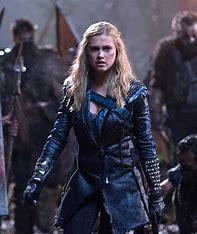
Brand: Clarks
Model: 100